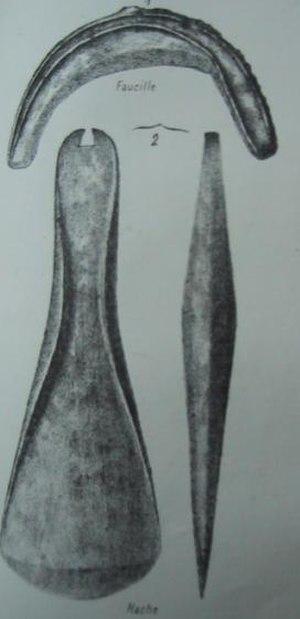
Le site préhistorique de Ney a été découvert en 1878 par Louis Abel Girardot, qui publia les résultats de ses recherches l'année suivante. Située sur la commune de Ney dans le Jura, elle a livré des vestiges datant de la fin du Néolithique et du début de l'Âge du bronze.